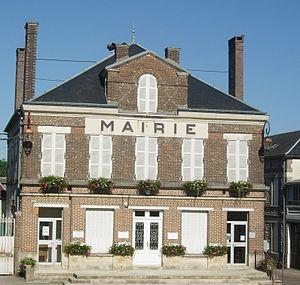
Auxon est une commune française en Pays d'Armance, située dans le département de l'Aube en région Grand Est. Ses habitants sont les Alsoniens.